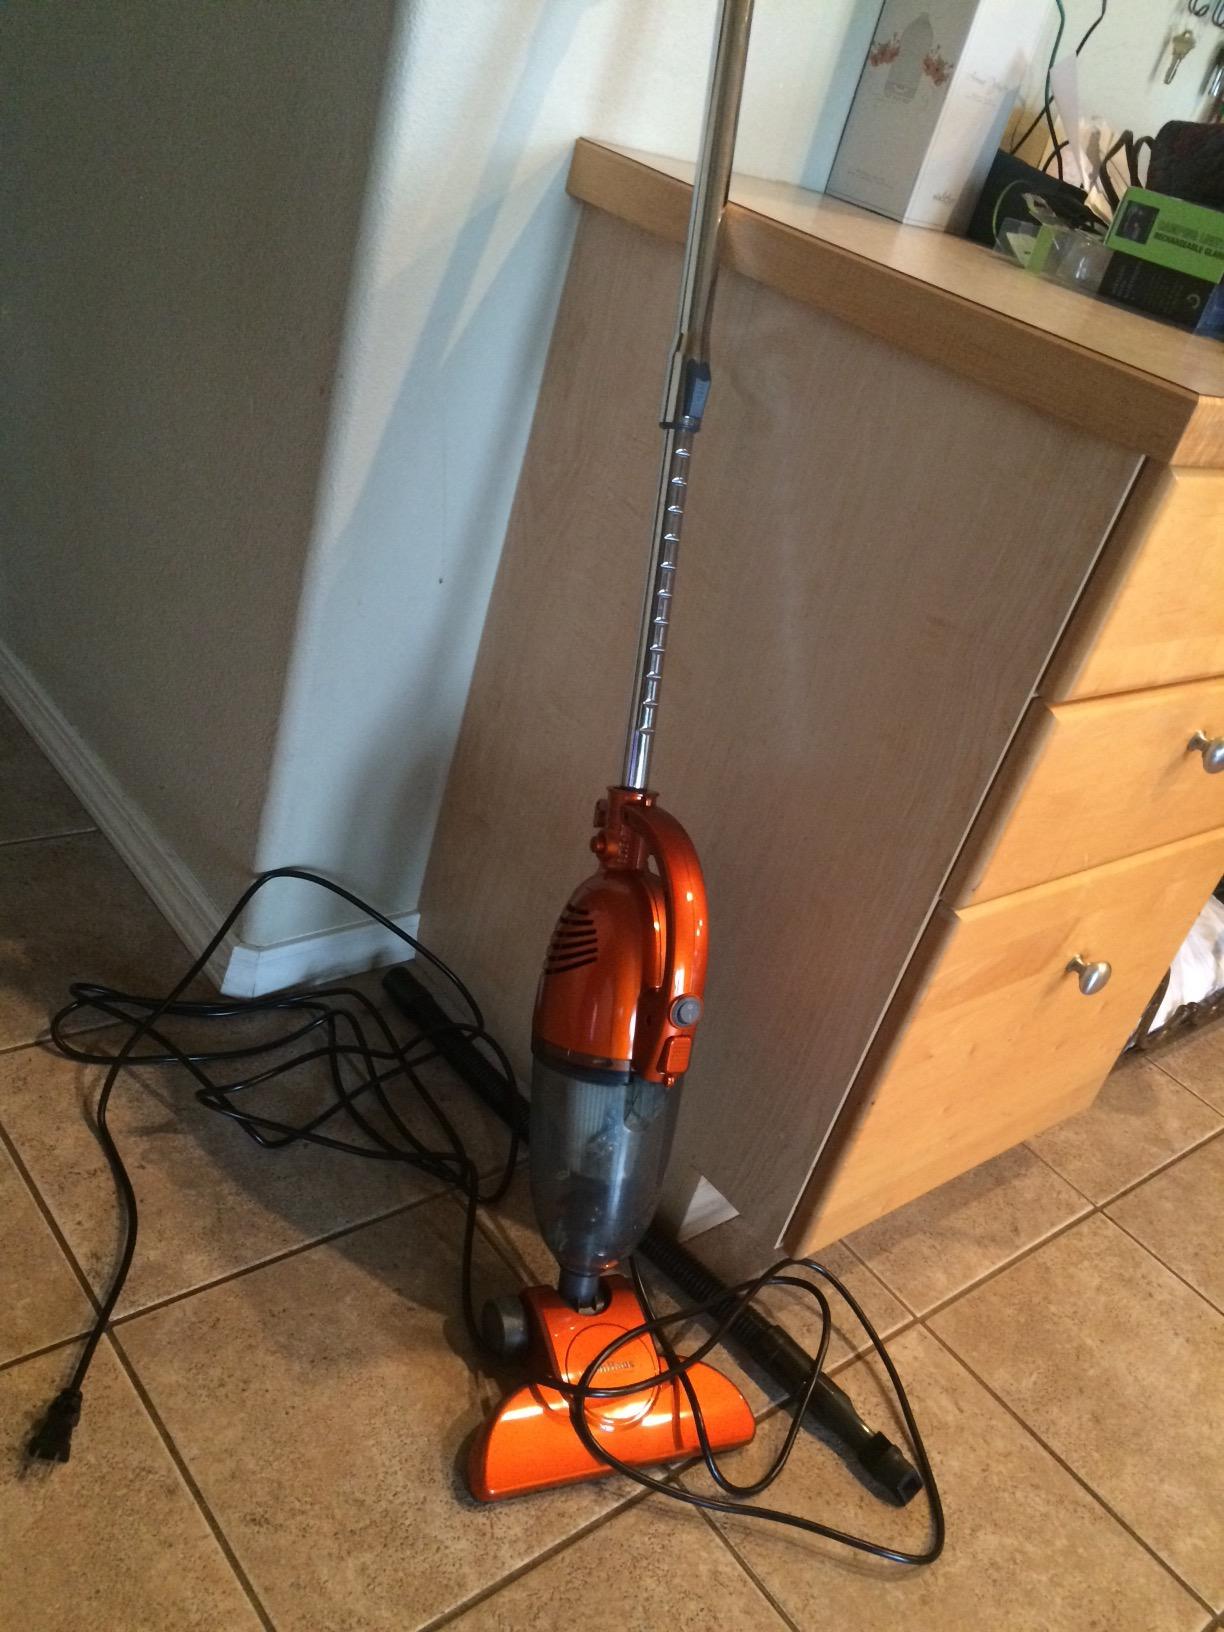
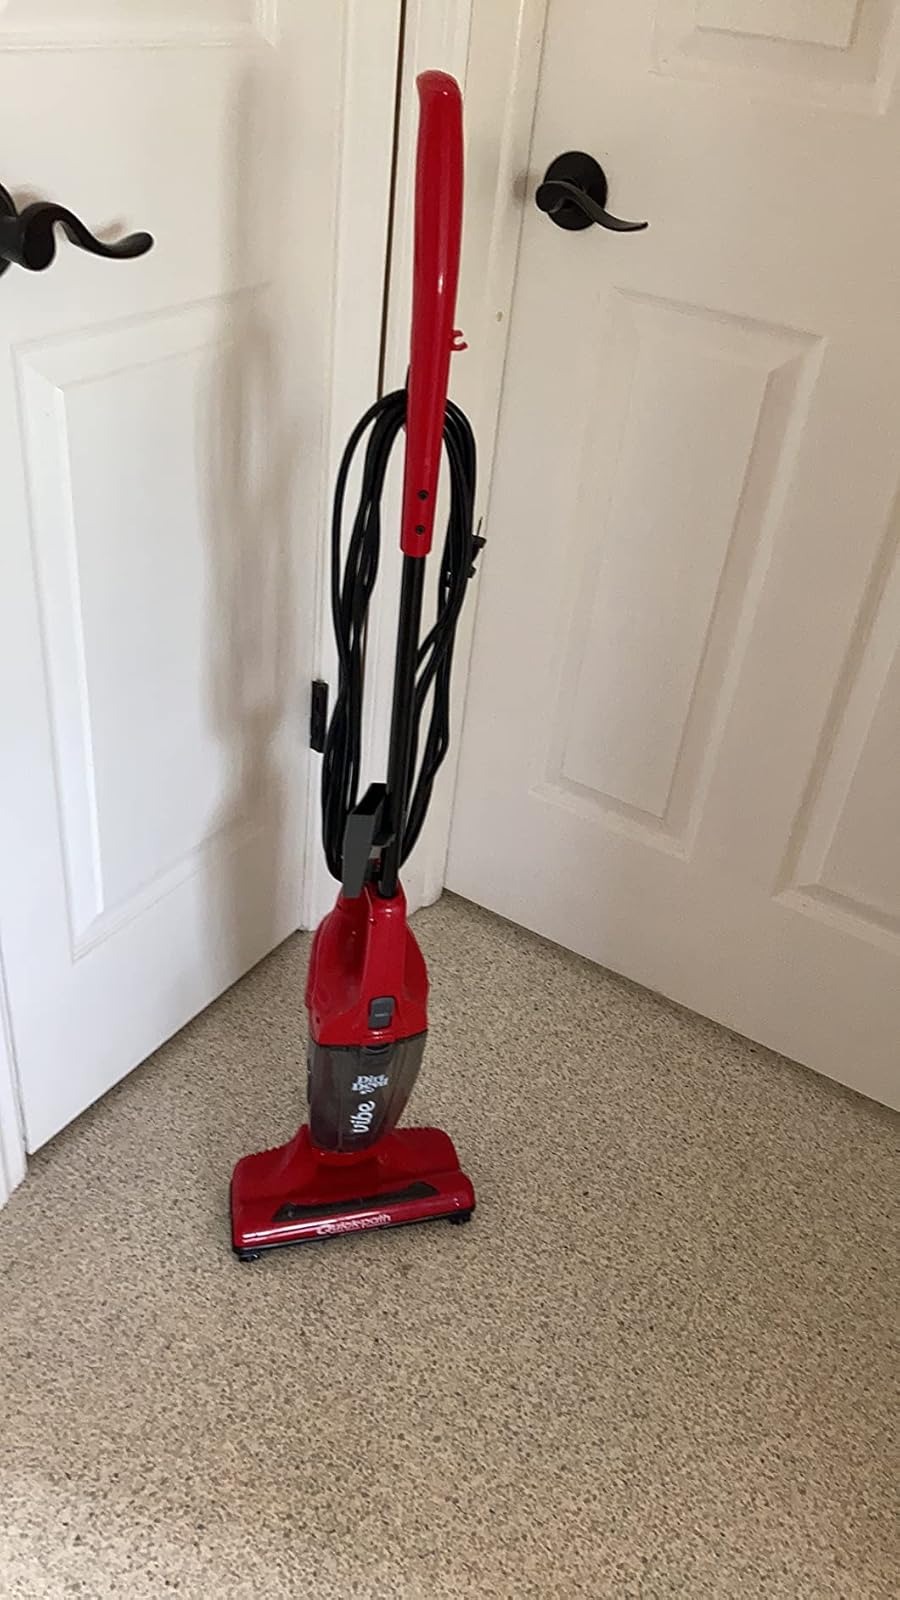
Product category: items_vacuum
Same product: no